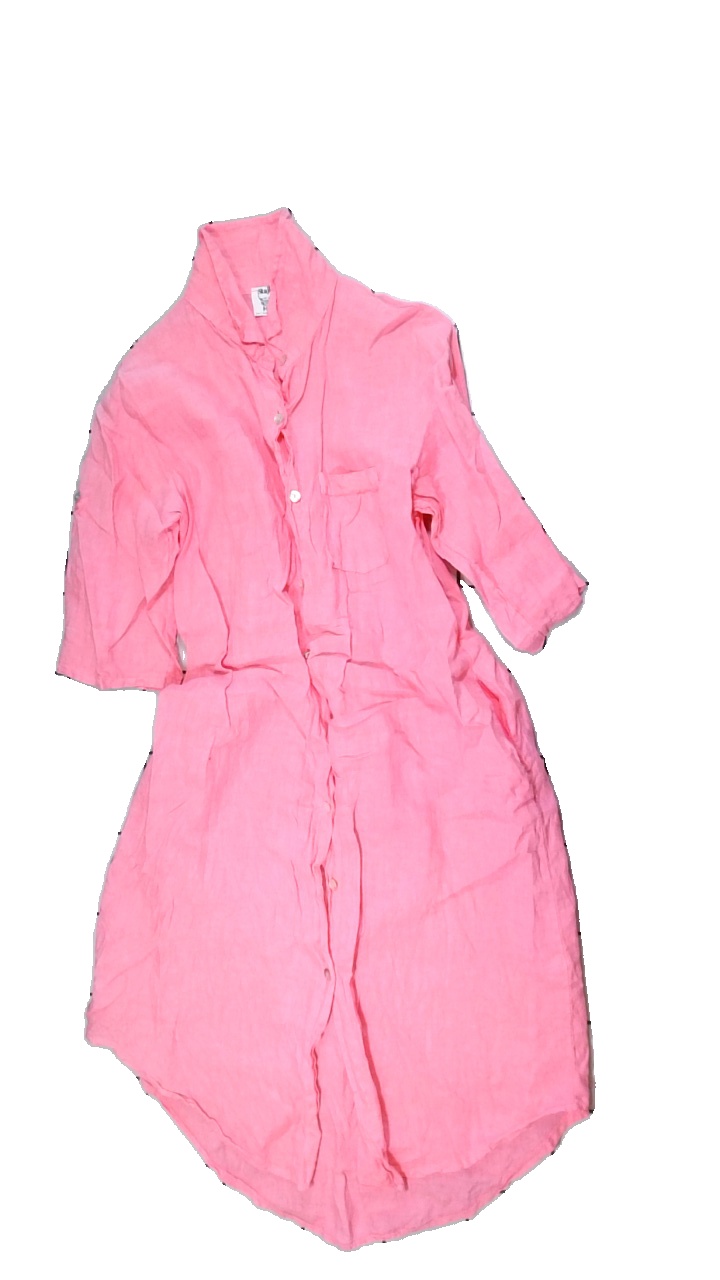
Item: Dress (Ladies)
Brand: Stajl
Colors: Pink
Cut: Regular
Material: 100% cotton
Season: Summer
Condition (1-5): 5
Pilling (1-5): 5
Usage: Reuse
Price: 100-150